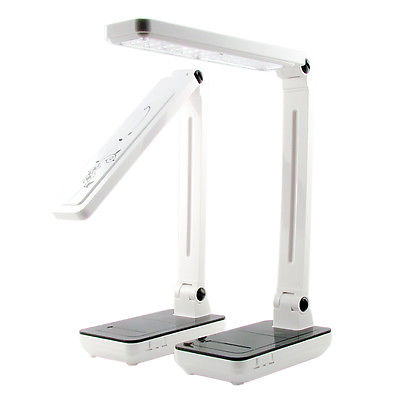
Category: lamp